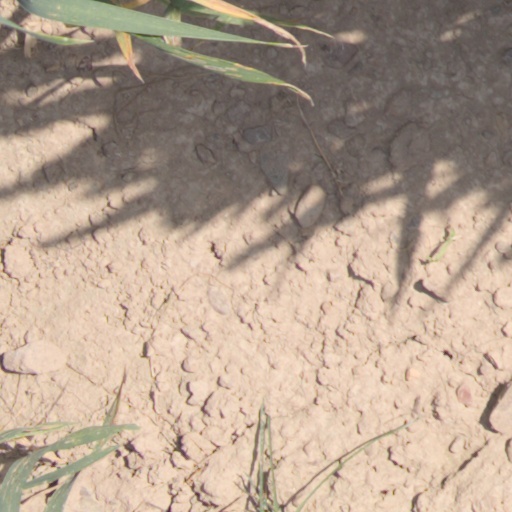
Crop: wheat